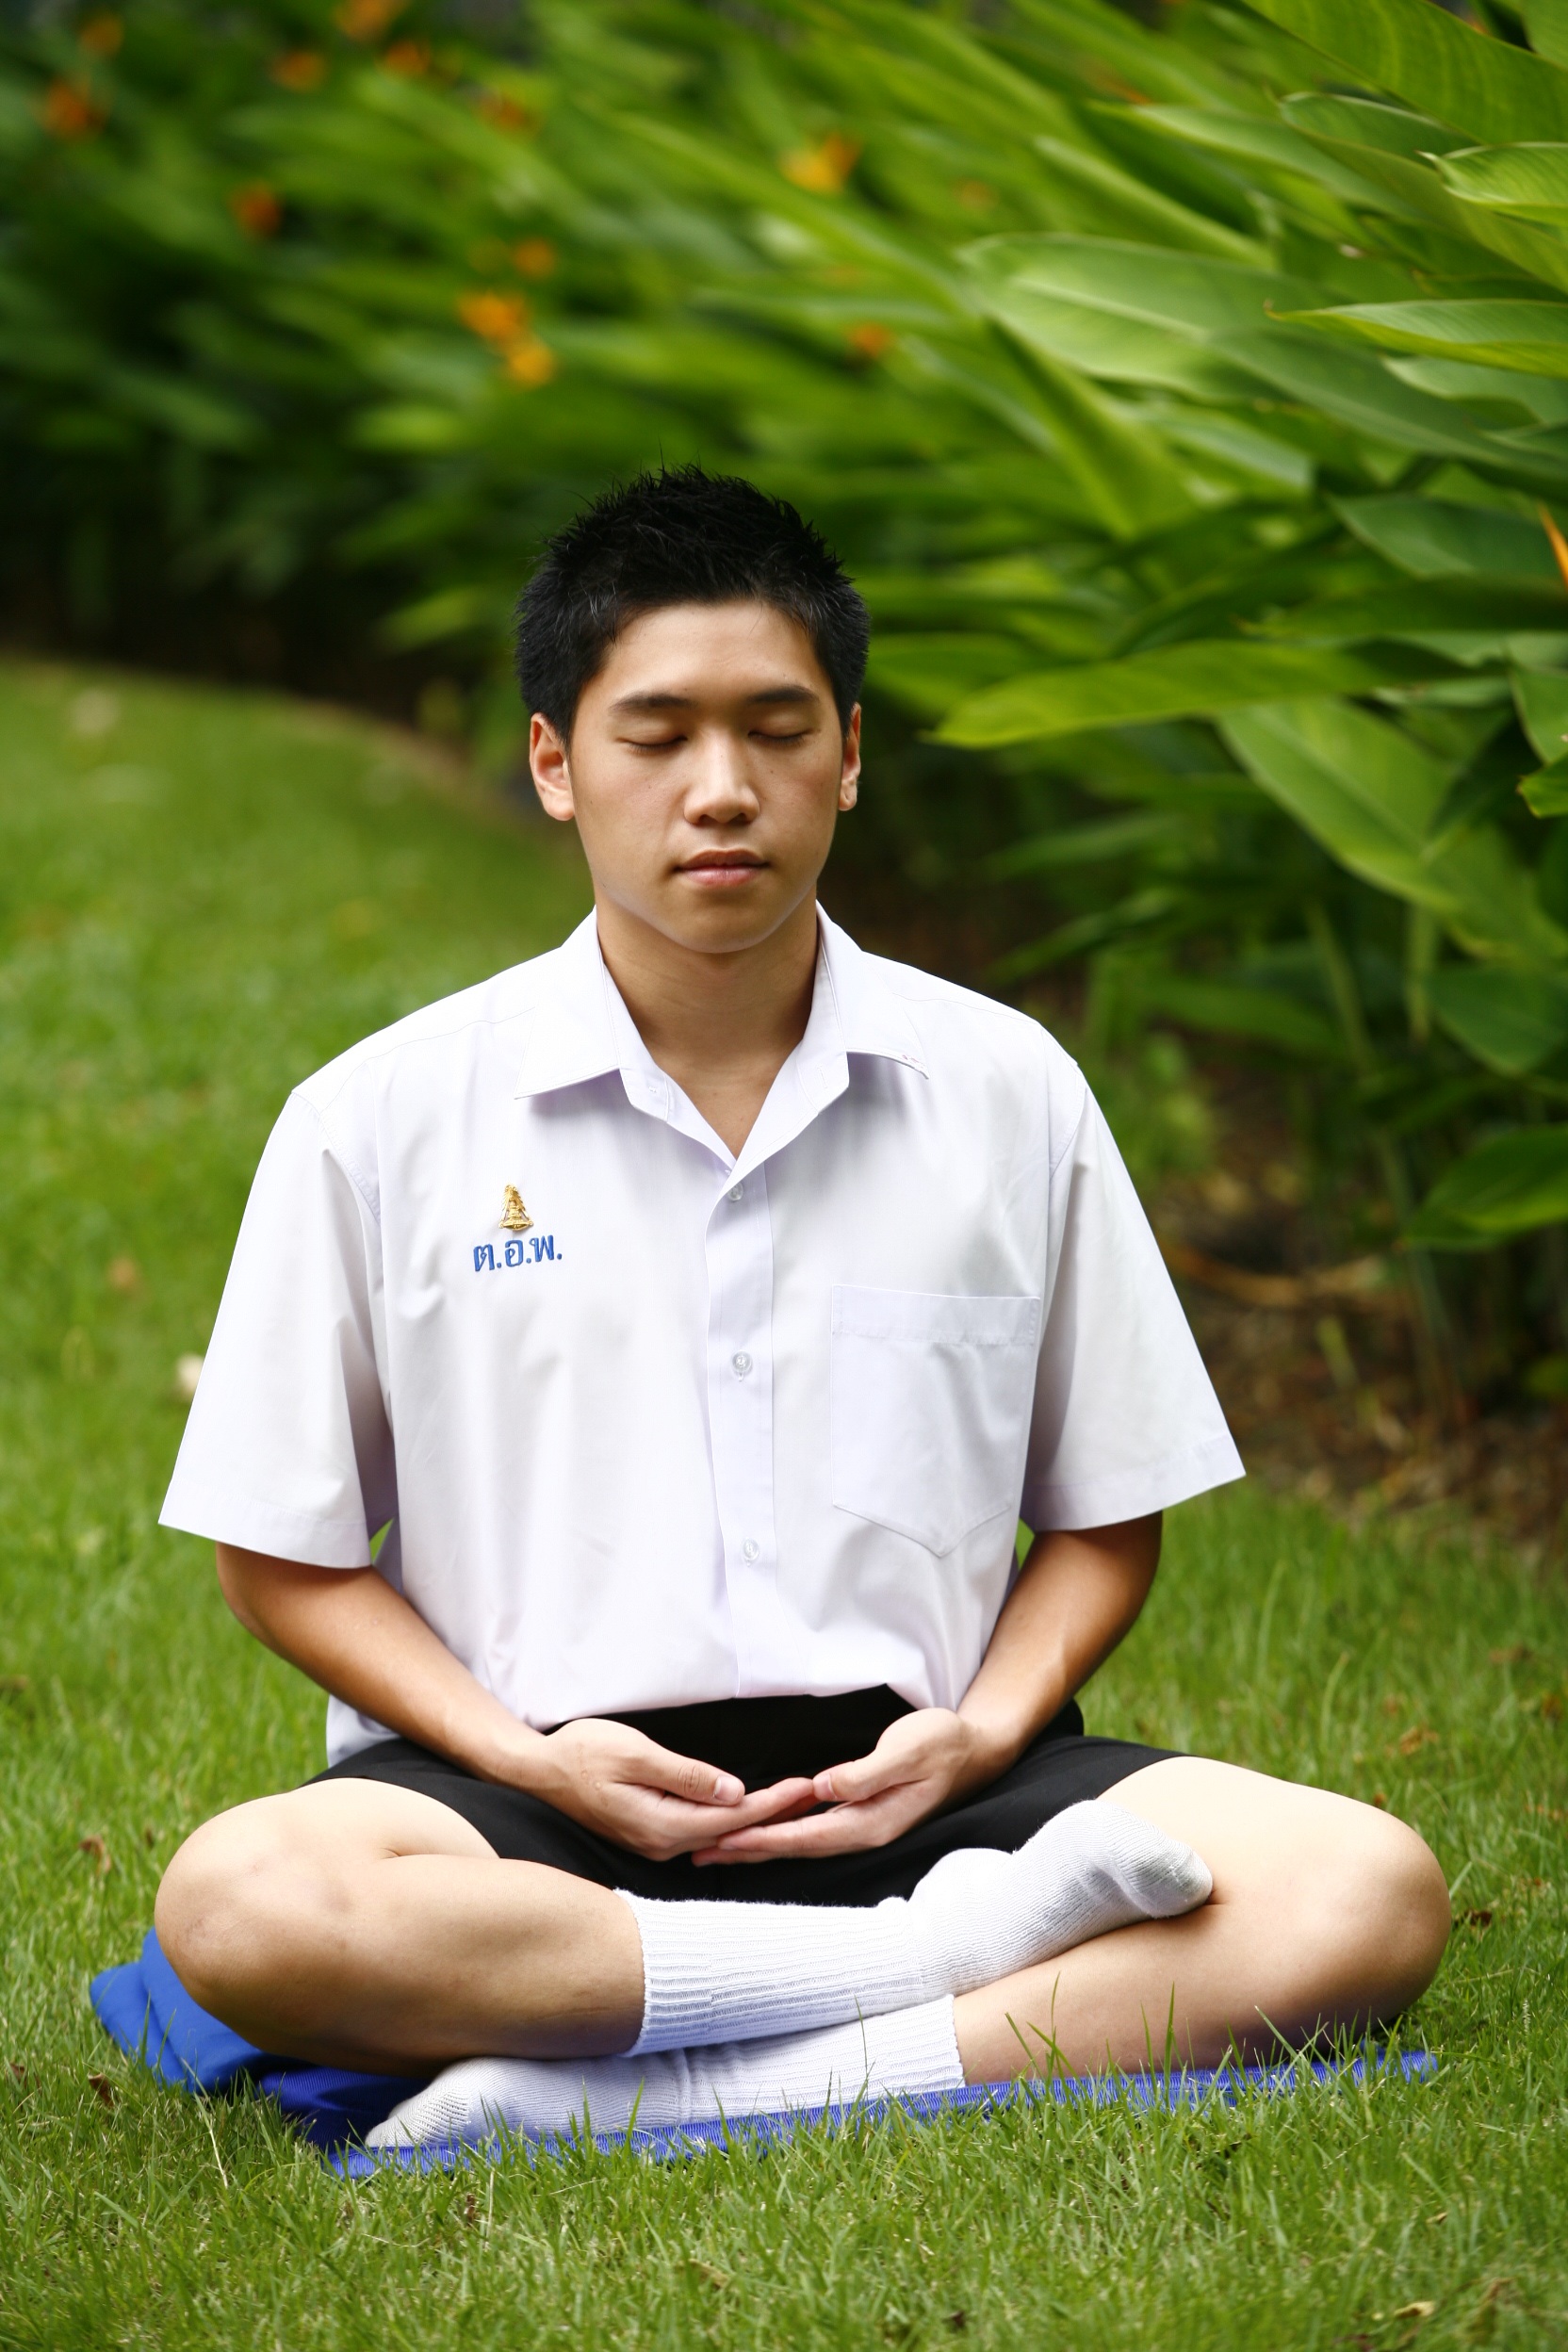
person, boy, sitting, calm, meditate, buddhist, buddhism, asia, thailand, meditation, temple, wat, human positions, human action, physical fitness, tailor seat